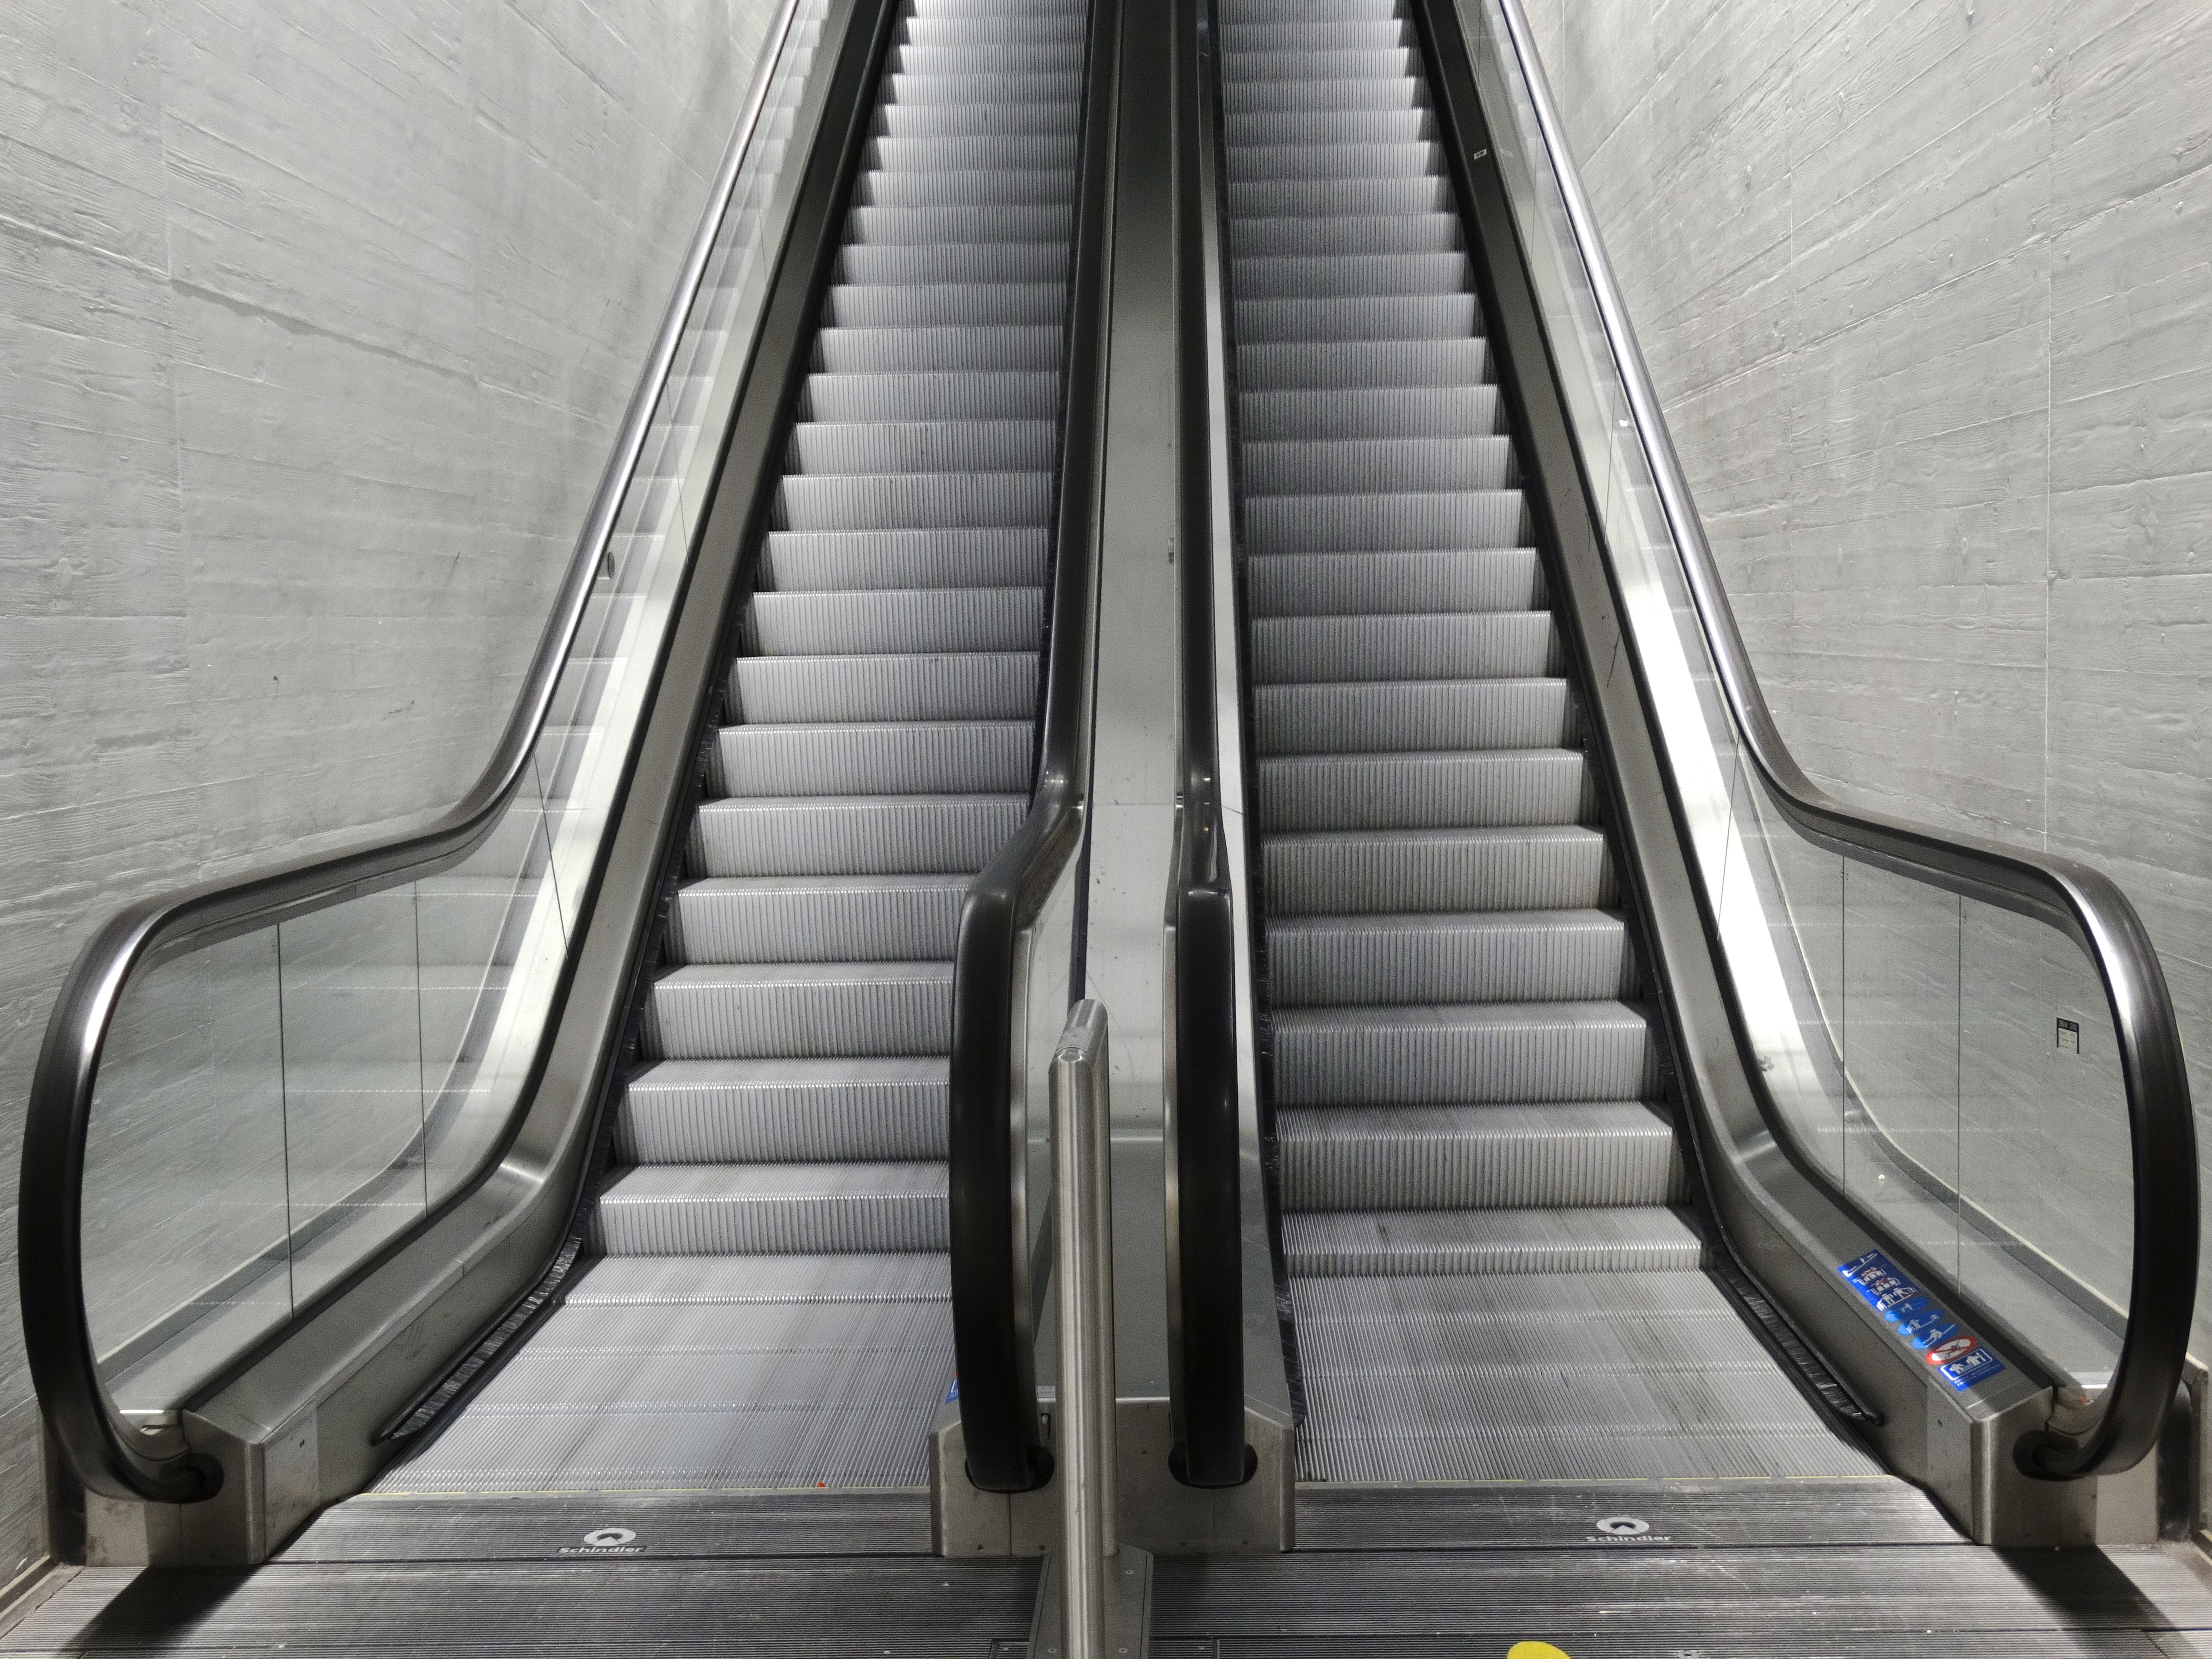
black and white, technology, escalator, metro, movement, public transport, down, up, rise, top, automotive exterior, climbing aid